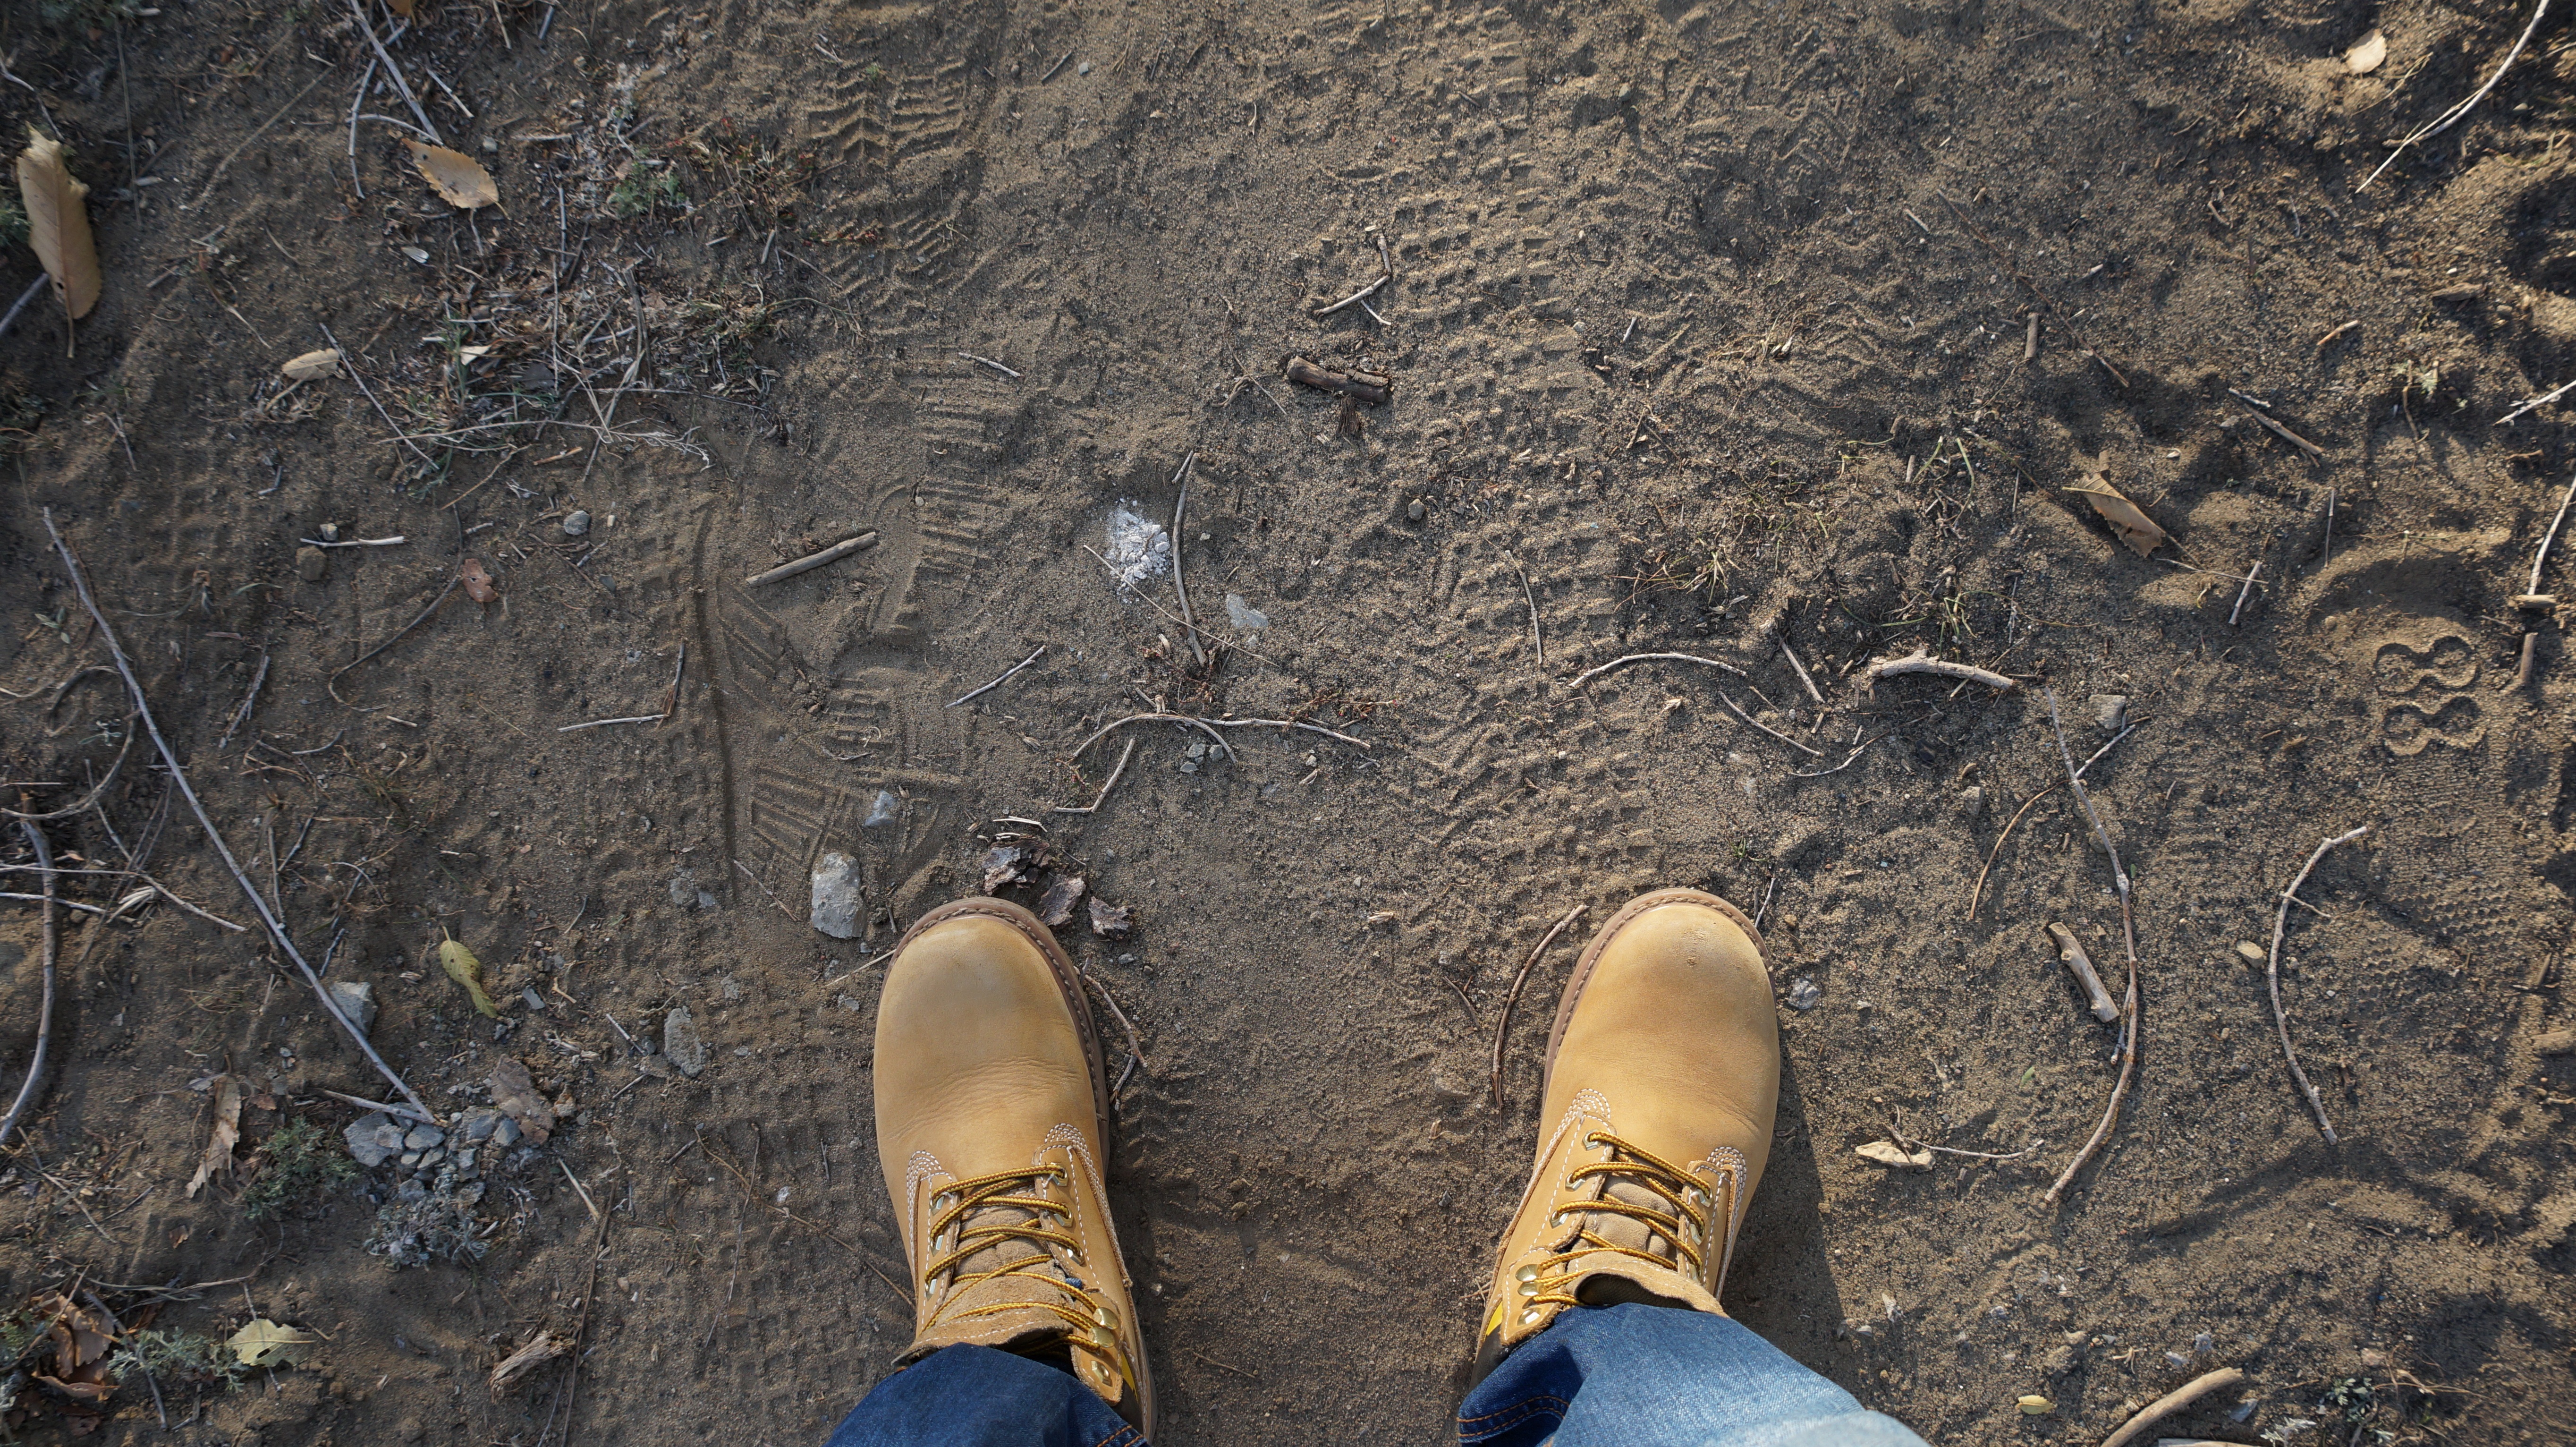
nature, sand, rock, hiking, ground, hiker, standing, soil, outdoors, shoes, geology, wanderlust